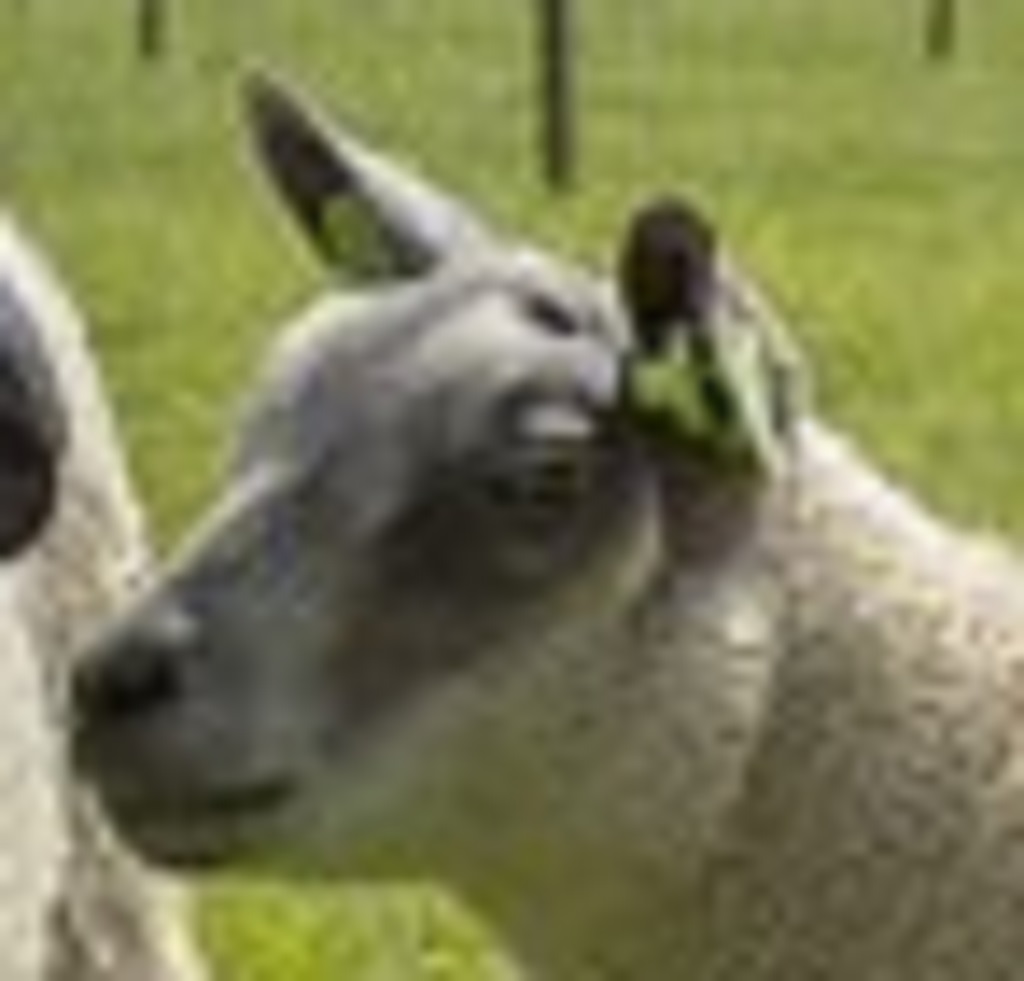
Label: no pain